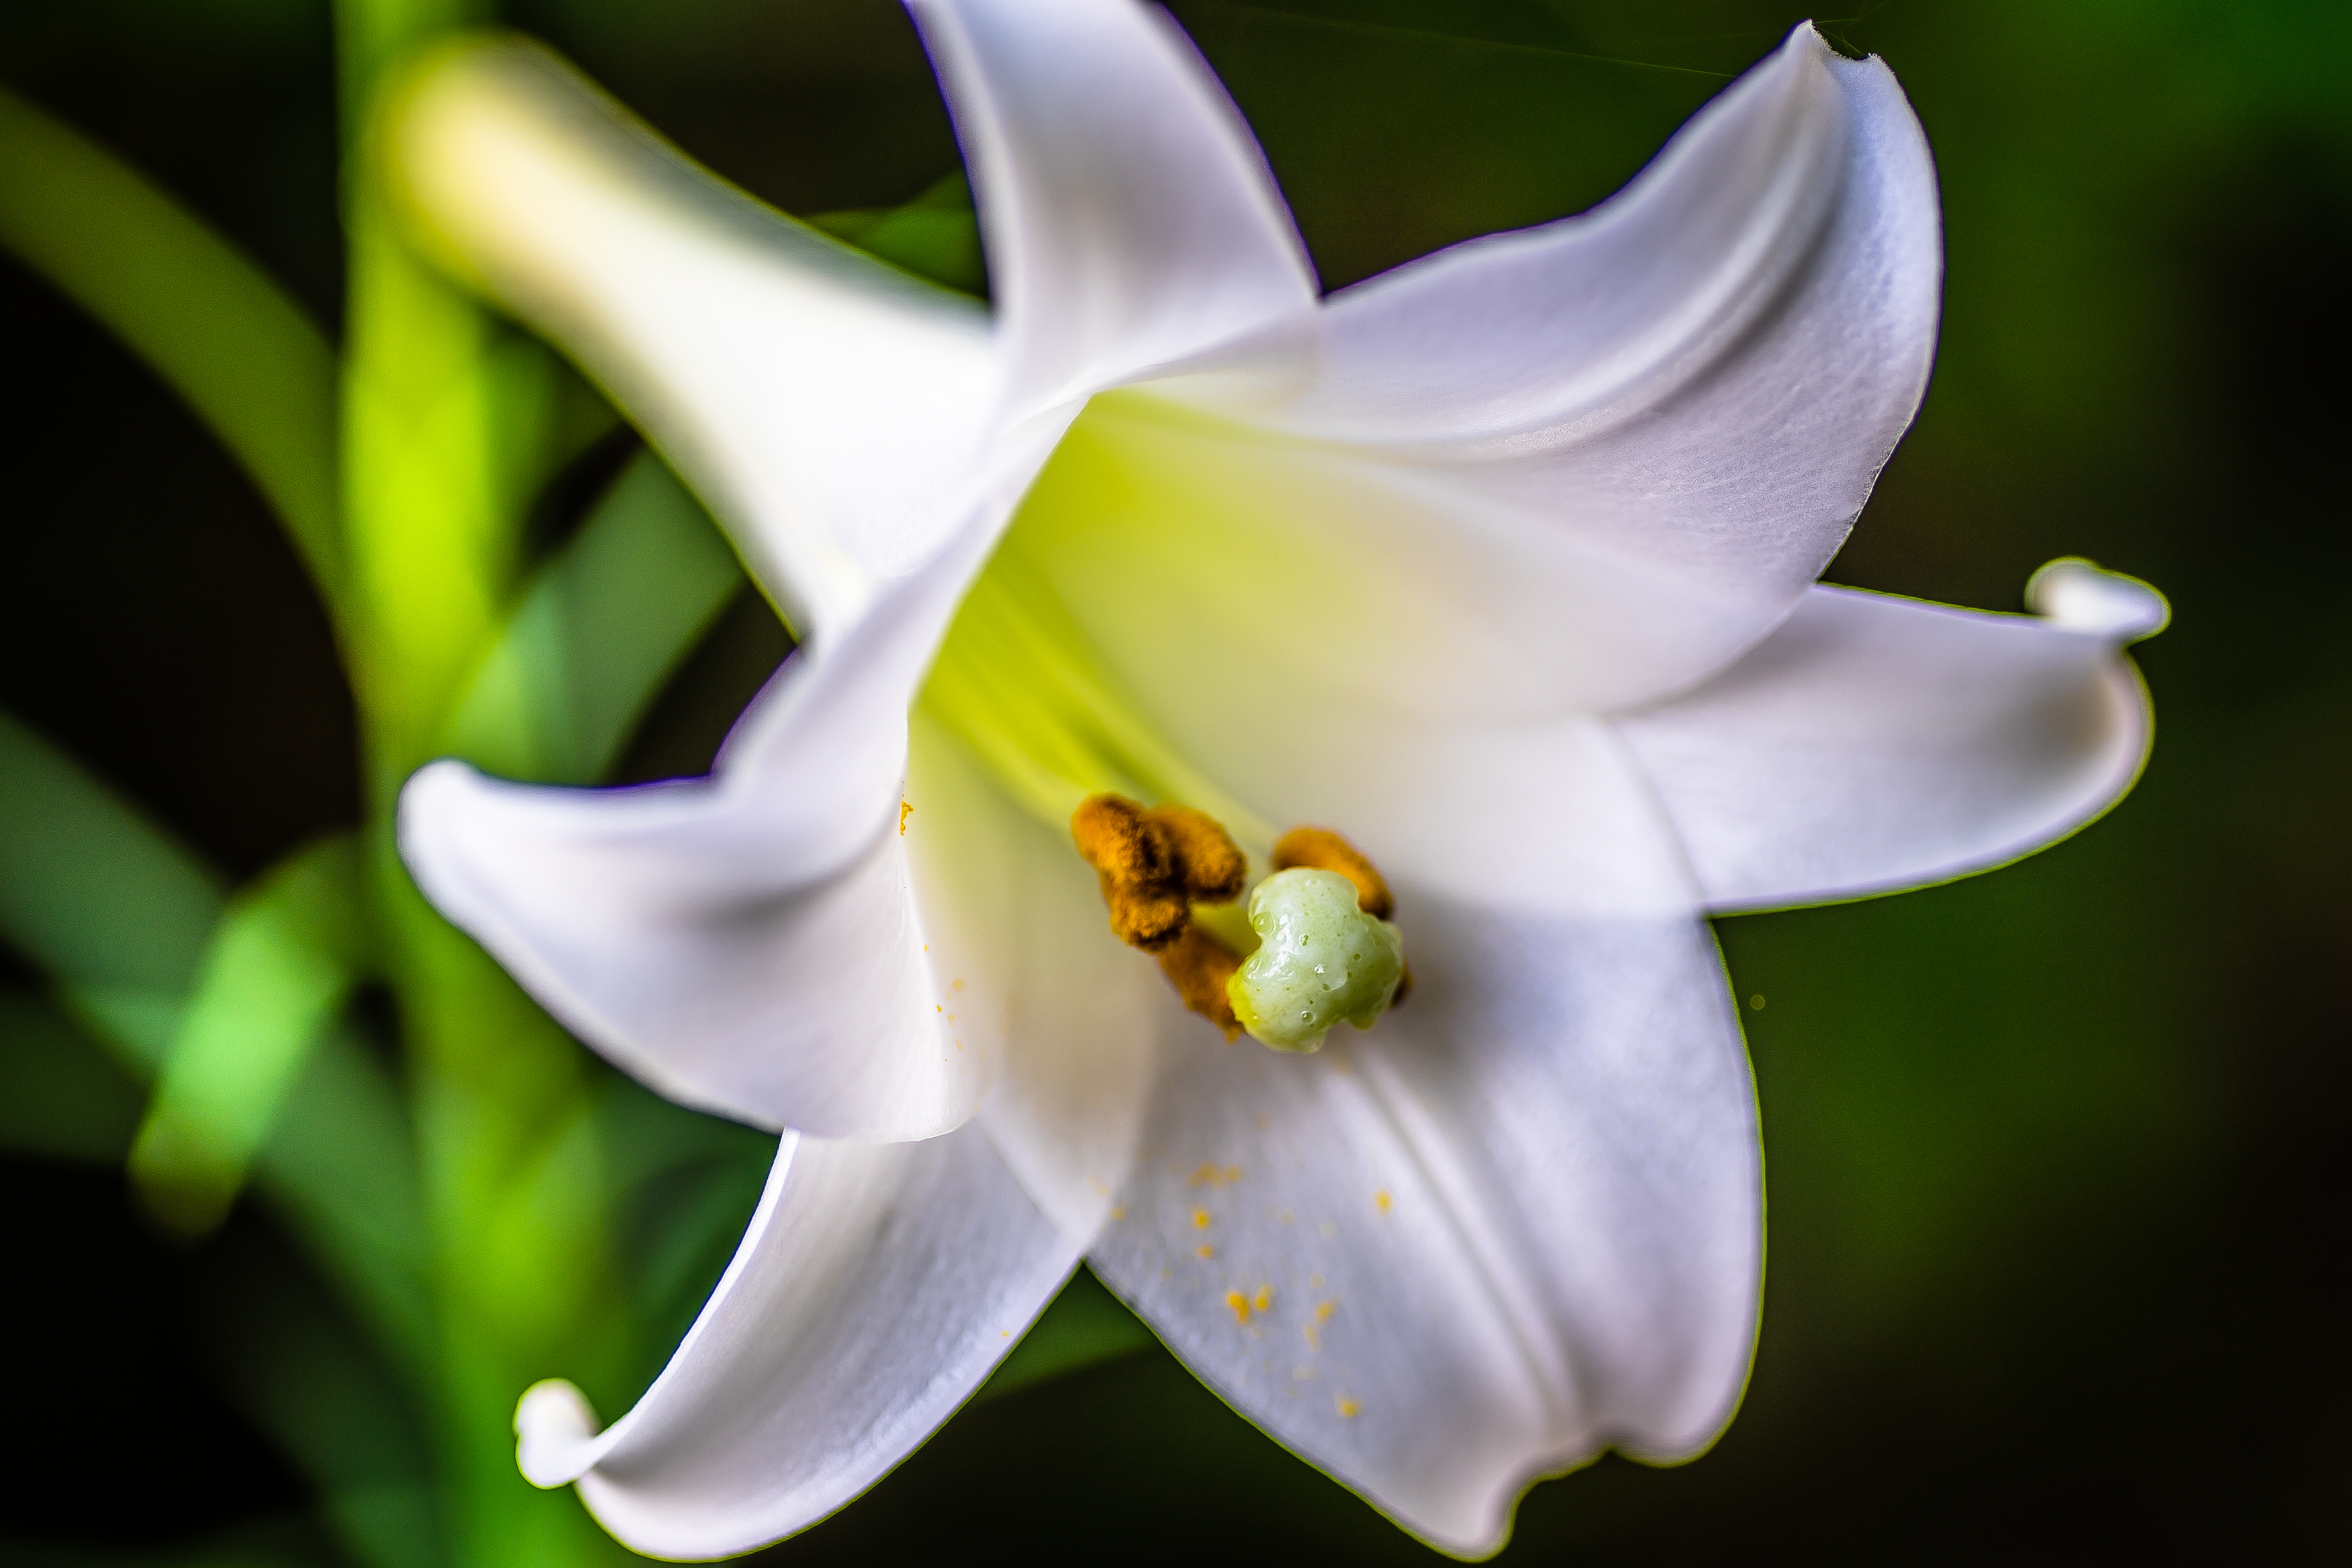
nature, outdoor, blossom, plant, white, photography, flower, petal, botany, yellow, flora, wildflower, close up, sony, lily, izu, ilce7m2, 272e, tamron90mmf28, macro photography, whitelily, flowering plant, plant stem, land plant